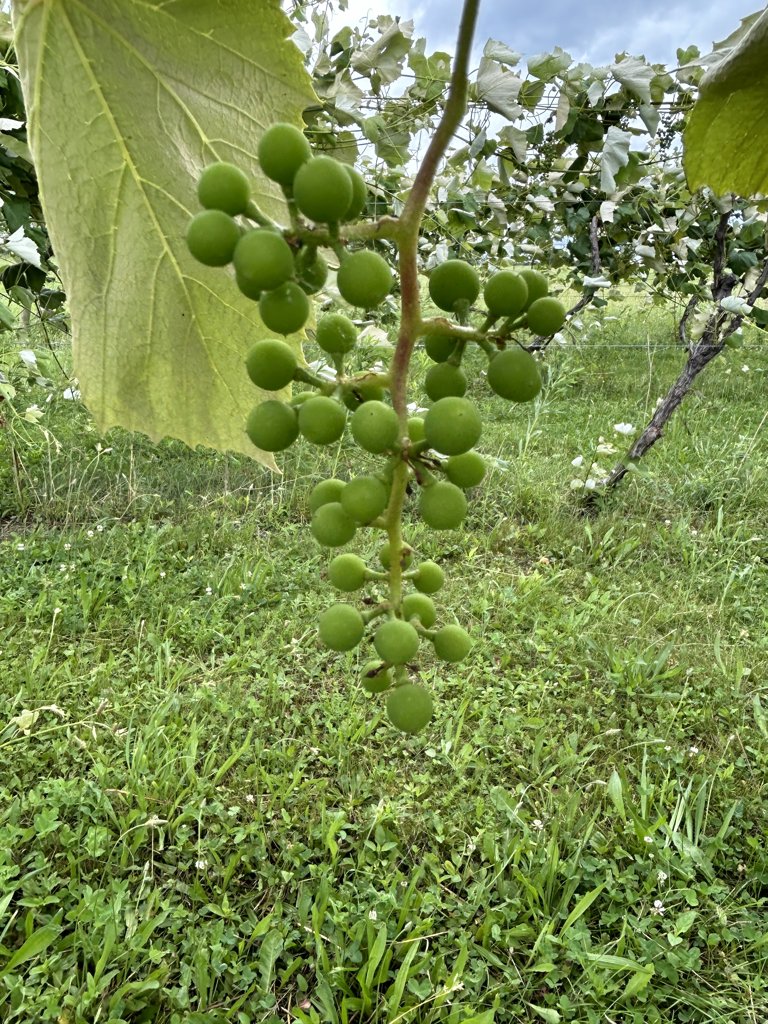
Berries visible: 41
Grape clusters: 1